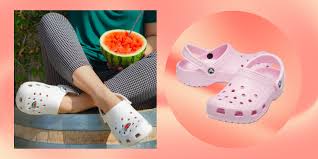
Label: Clog